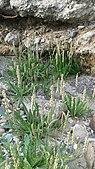
plantain corne de cerf digue du break 59140
Le plantain corne de cerf encore appelé pied de corbeau